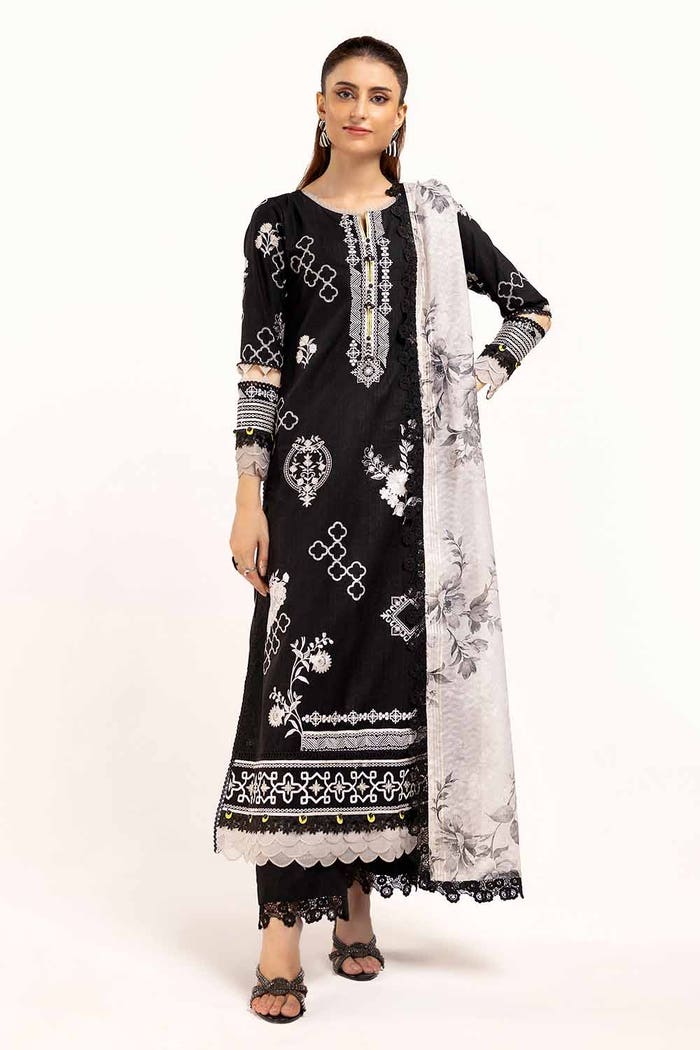
black multi embroidered salwar suit